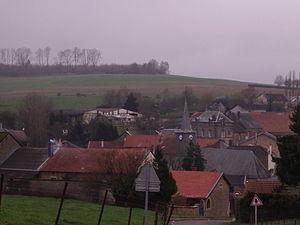
Gernelle est une commune française située dans le département des Ardennes, en région Grand Est.